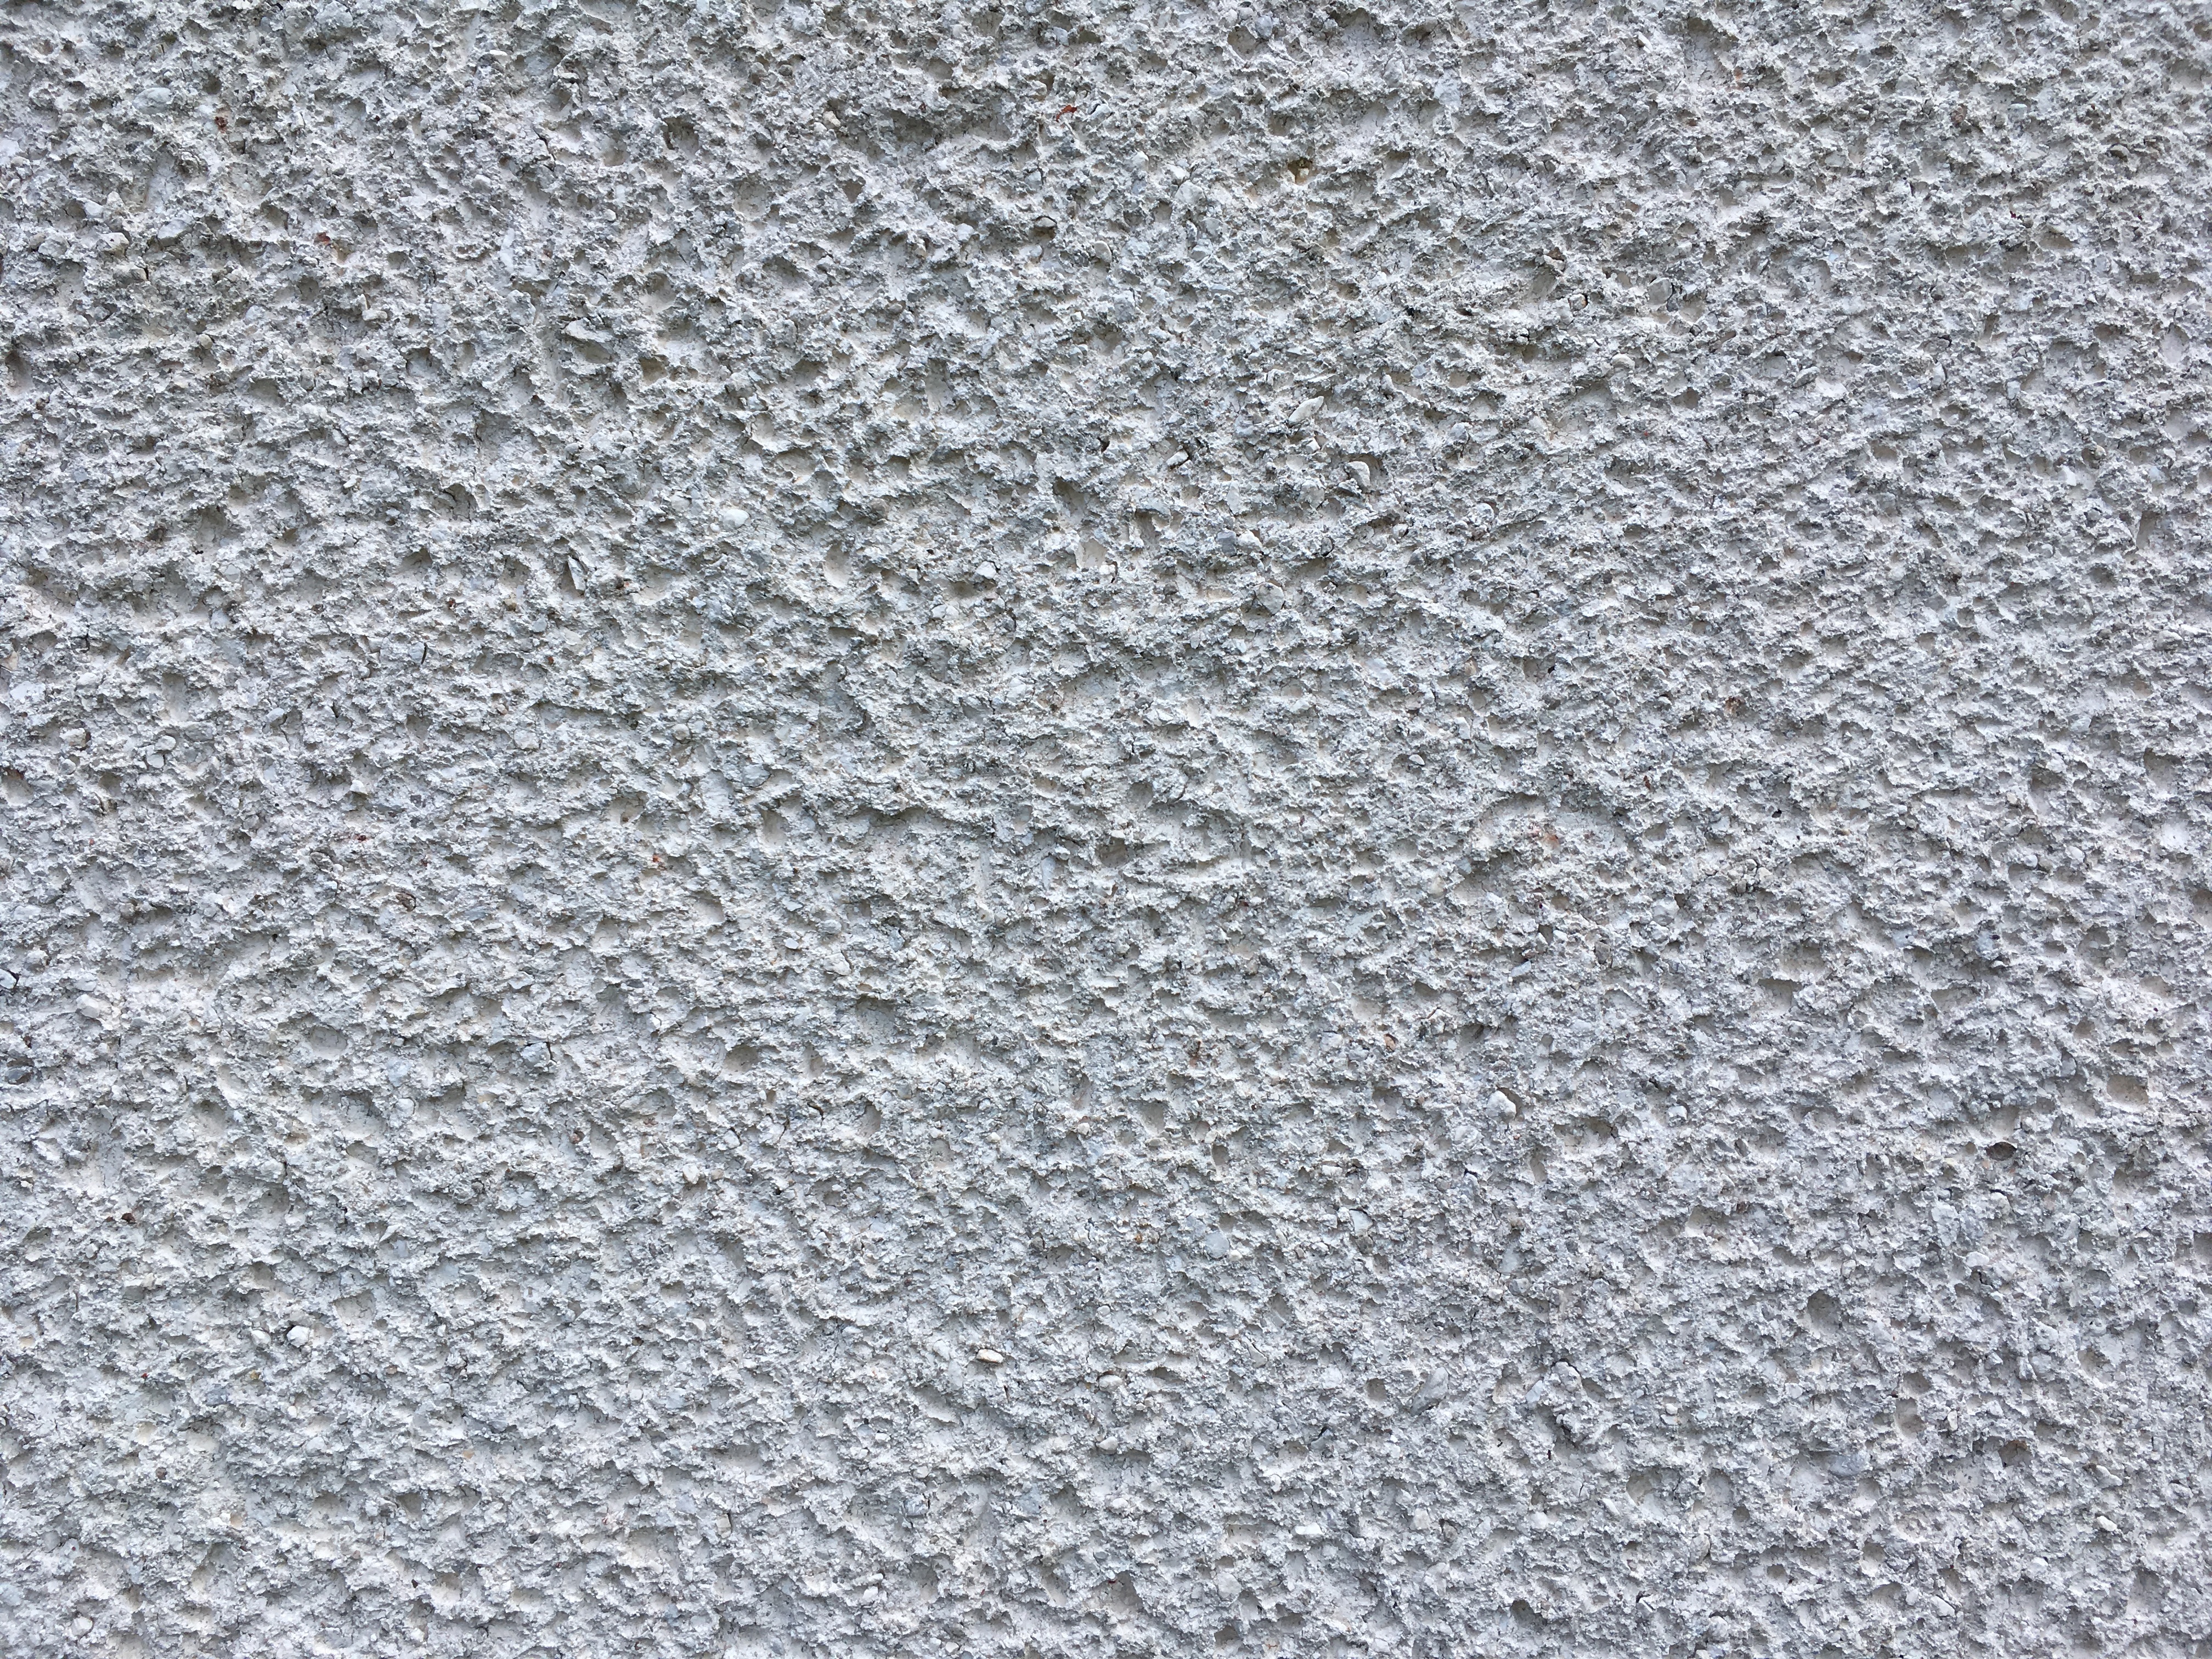
texture, floor, cobblestone, wall, asphalt, pattern, line, gray, grunge, material, concrete, concrete wall, cement, stucco, flooring, road surface